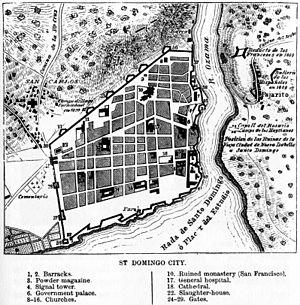
La Zone coloniale, appelée aussi Ciudad Colonial est le cœur historique de la ville de Saint-Domingue, capitale de la République dominicaine. Ce quartier, constituant l'un des 70 secteurs du Distrito Nacional, a été inscrit au répertoire du patrimoine mondial de l'UNESCO.